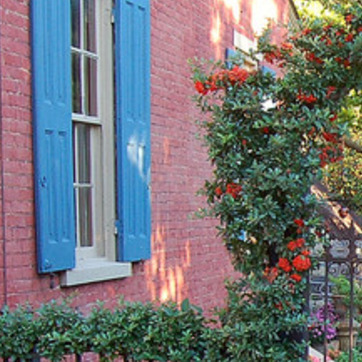
Material: brick